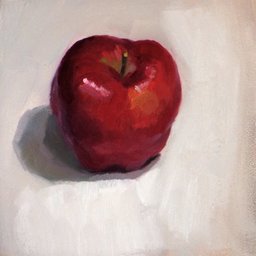
Label: Apple